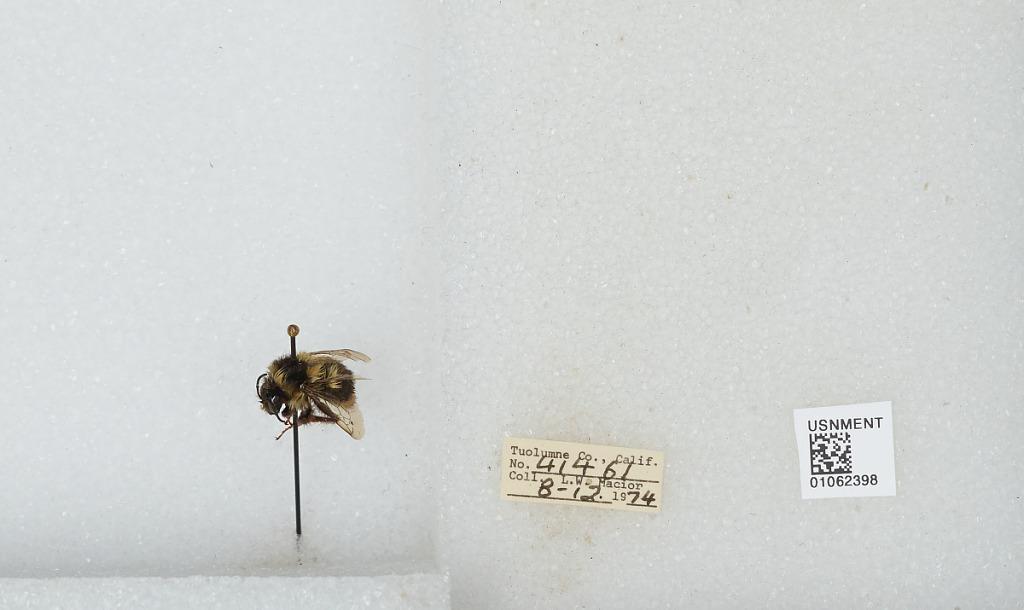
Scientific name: Bombus bifarius nearcticus
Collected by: L. Macior
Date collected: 1974-8-12
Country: United States
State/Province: California
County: Tuolumne
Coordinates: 38.02, -119.93